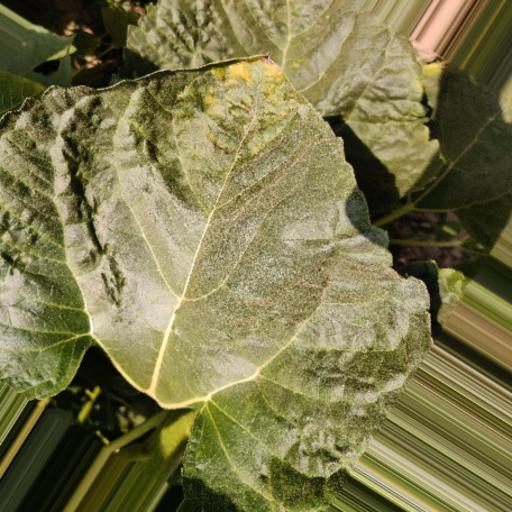
Label: Downy_mildew